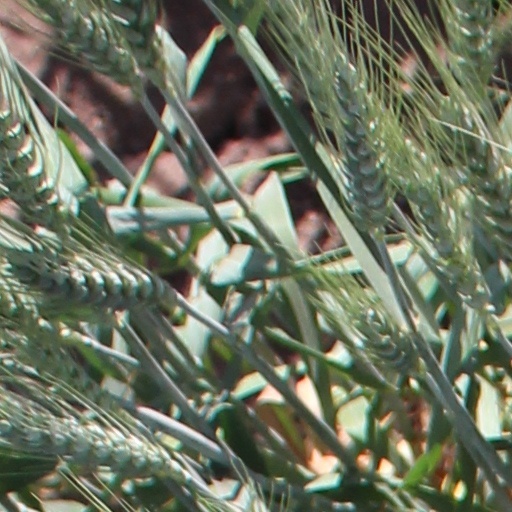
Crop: wheat